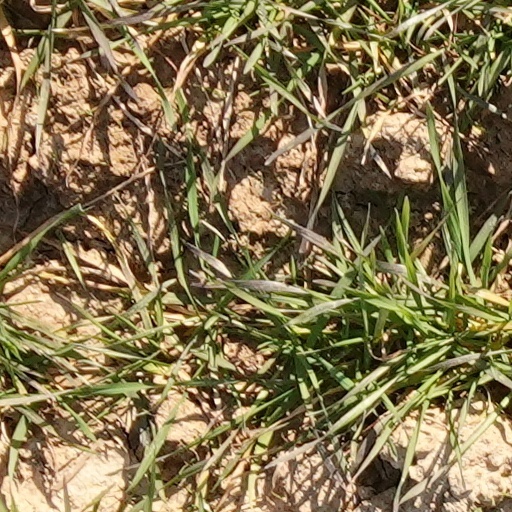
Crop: wheat